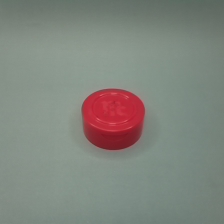
Color: red/orange/pink/fuchsia/brown
Cap type: flip-top cap